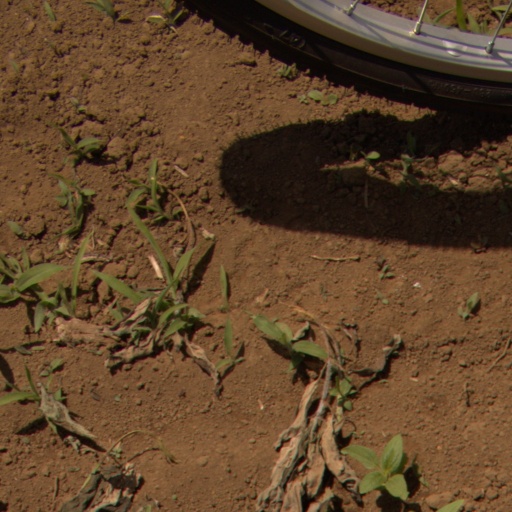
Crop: Jerusalem artichoke